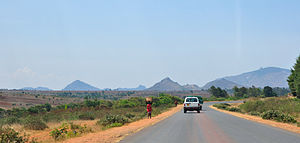
Malawi / Økonomi / Transport
Vejen M1 mellem Blantyre og Lilongwe.
"Malawi, officielt Republikken Malawi, er en indlandsstat i det sydøstlige Afrika, der tidligere var kendt som Nyasaland. Det grænser til Zambia mod nordvest, Tanzania mod nordøst, og Mozambique mod øst, syd og vest. Landet er adskilt fra Tanzania og Mozambique ved Malawisøen. Malawi er over 118.000 km² med en anslået befolkning på 16.777.547. Dens hovedstad er Lilongwe, som også er Malawis største by; den næststørste er Blantyre og den tredje er Mzuzu. Navnet Malawi kommer fra Maravi, et gammelt navn på de nyanja mennesker, der bebor området. Landet bærer også tilnavnet ""Afrikas varme hjerte"".